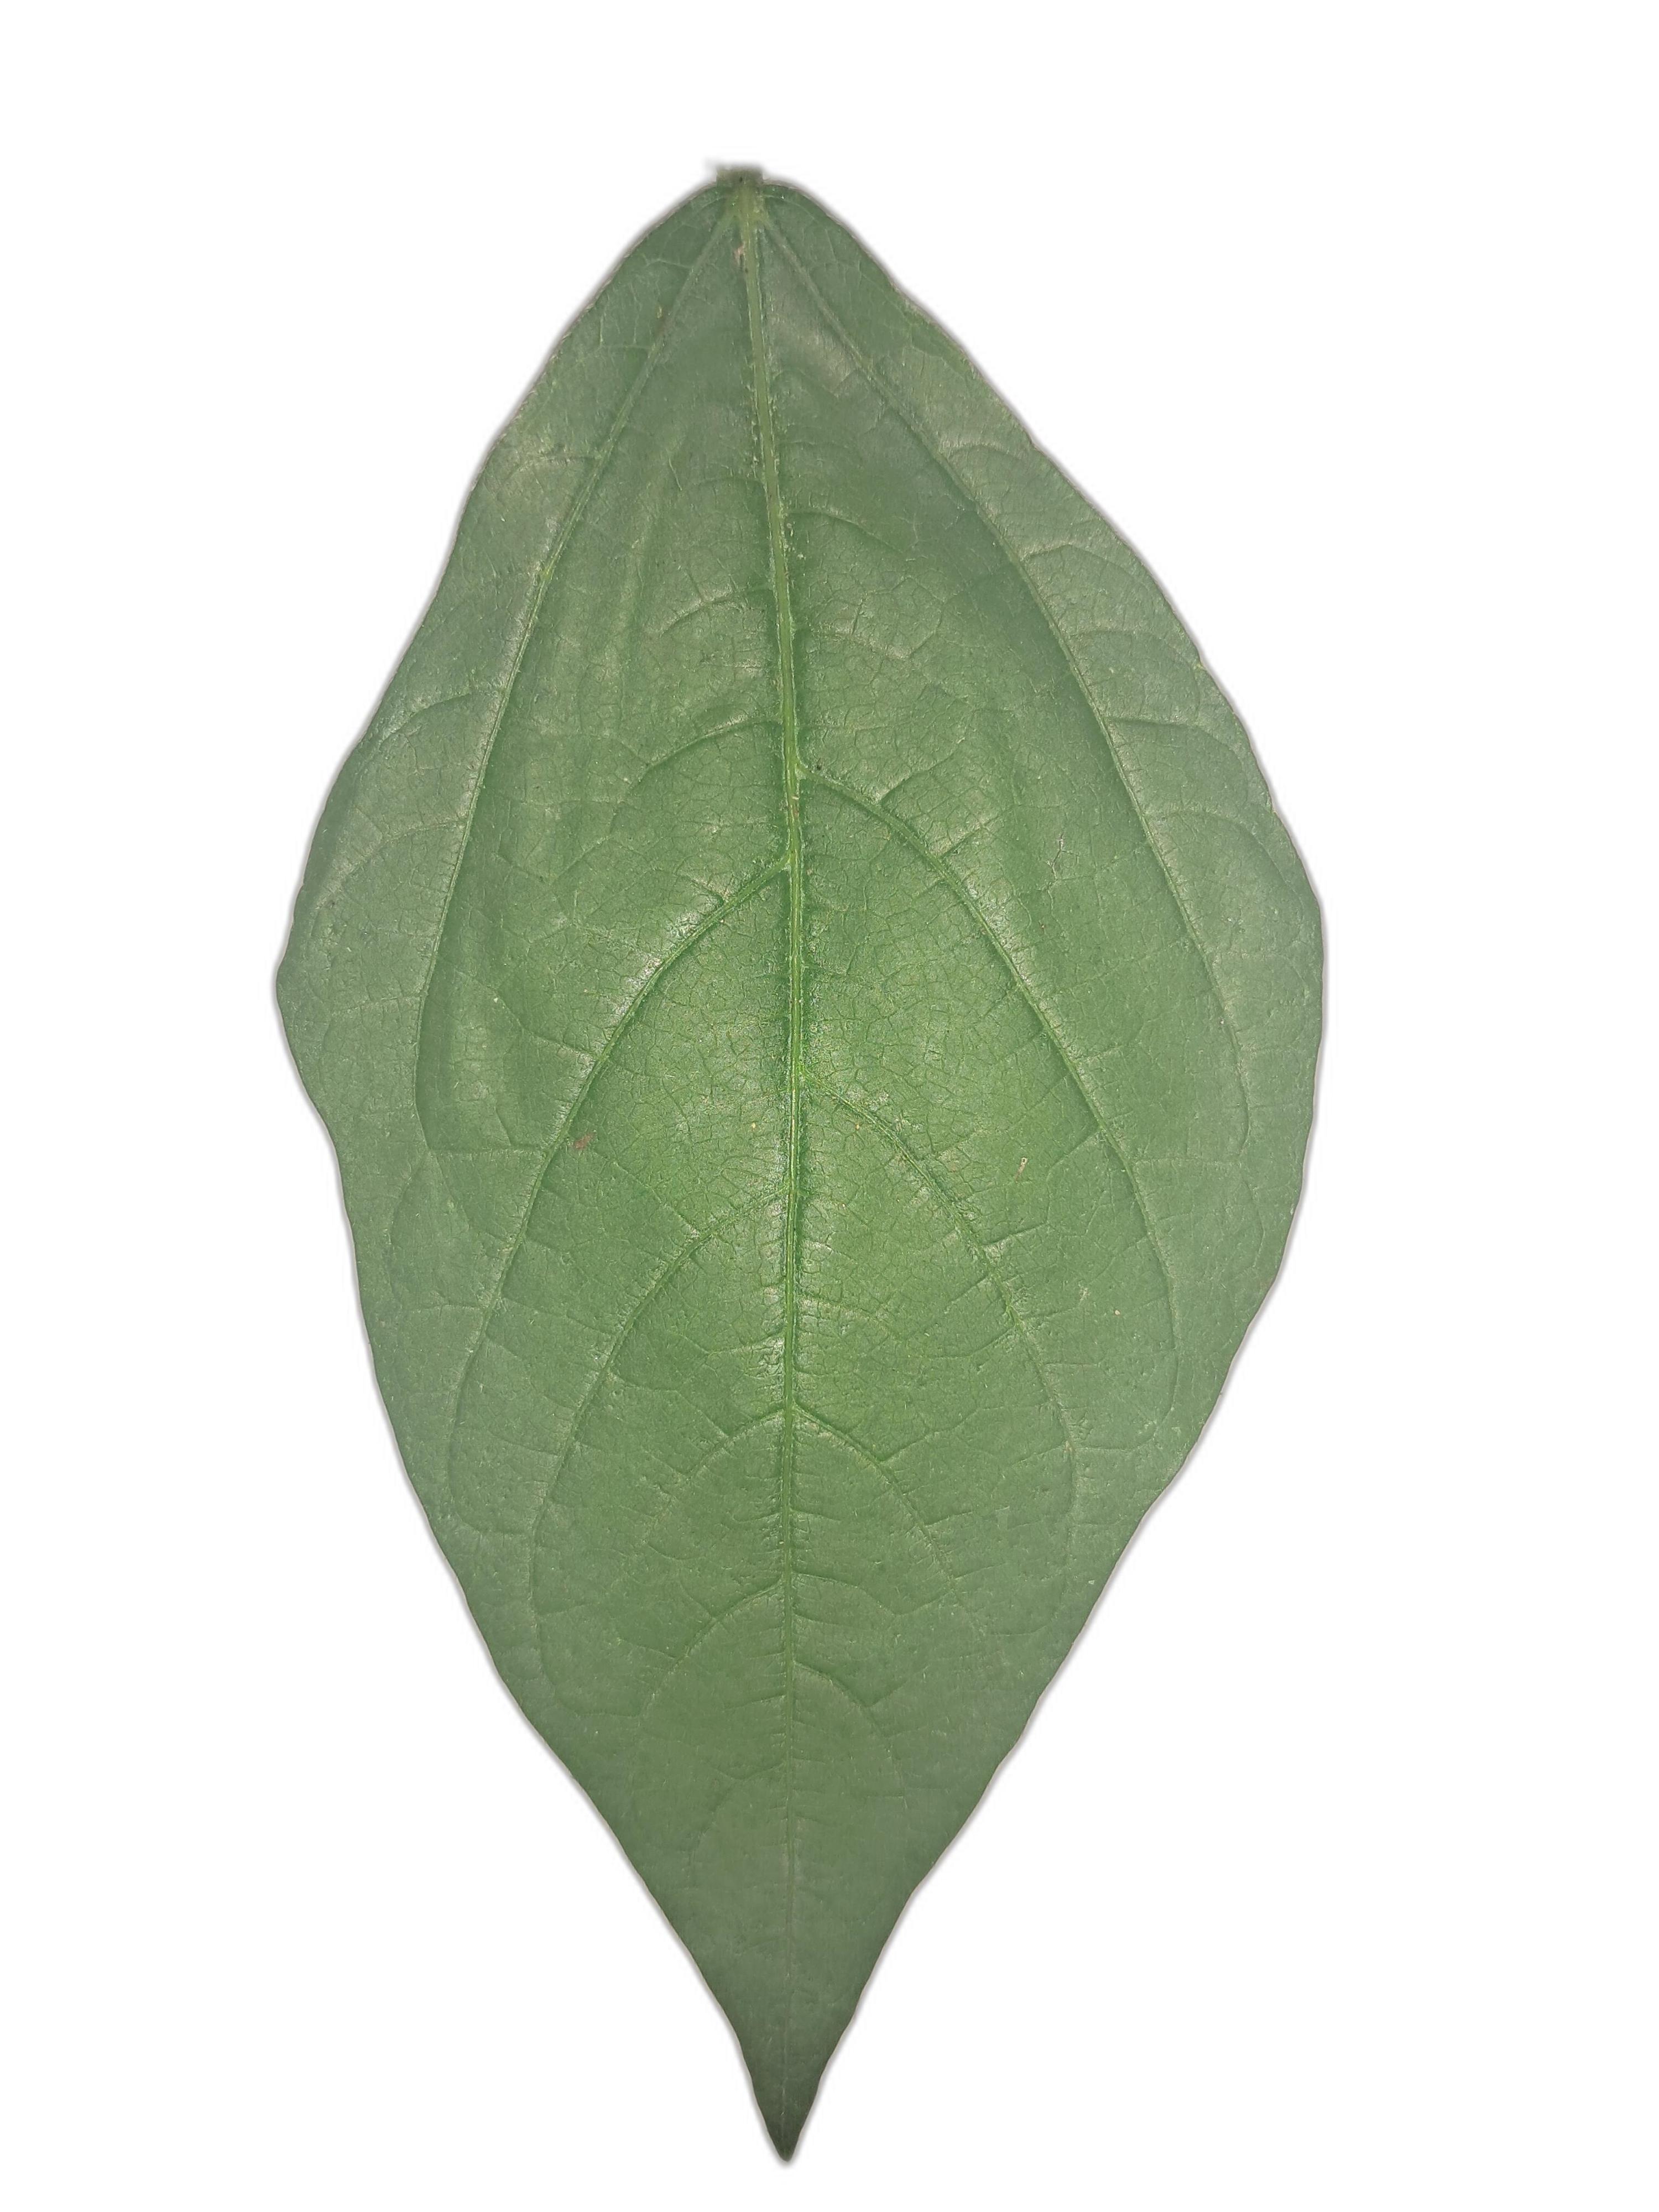
Label: Healthy